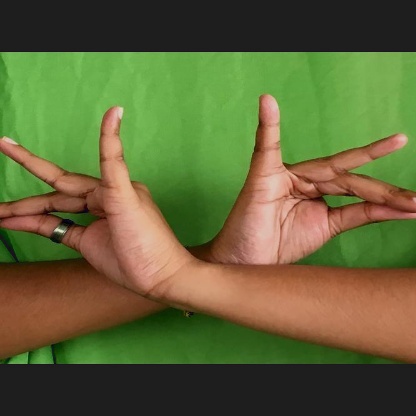
Mudra: Katakavardhana